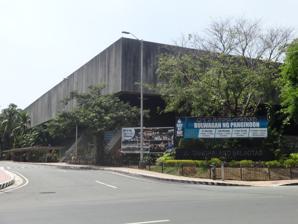
Building: Tanghalang Francisco Balagtas
Country: Philippines
Year built: 1974
Arts center in Metro Manila, Philippines Francisco Balagtas Theater Tanghalang Francisco Balagtas The Tanghalang Francisco Balagtas in 2019 Francisco Balagtas Theater Location in Metro Manila Show map of Metro Manila Francisco Balagtas Theater Location in Luzon Show map of Luzon Francisco Balagtas Theater Location in the Philippines Show map of Philippines Former names Folk Arts Theater (1974 - 2001) Address Cultural Center of the Philippines Complex , Roxas Boulevard , Malate, Manila Philippines Coordinates 14°33′24″N 120°58′51″E / 14.55667°N 120.98083°E / 14.55667; 120.98083 Operator Cultural Center of the Philippines Type National Capacity 8,458 Construction Opened 7 July 1974 ( 1974-07-07 ) Closed March 2020 Architect Leandro V. Locsin The Tanghalang Francisco Balagtas (English: Francisco Balagtas Theater ), formerly known as the Folk Arts Theater , was a theater located in the Cultural Center of the Philippines Complex in Malate, Manila . It is a covered proscenium amphitheater owned by the Cultural Center of the Philippines that was a popular venue for concerts during the 1980s and 1990s. The theater, named after Filipino poet Francisco Balagtas , has a seating capacity of 8,458 in 10 sections and features a broad fascia with a single column-to-column span of 80 meters (260 ft). It is the largest single-span structure in the country, with a 100-by-100-meter (330 ft × 330 ft) roof resting on eight monumental columns. In her book " Cultural Center of the Philippines: Crystal Years ," Visitacion de la Torre described it as a sheltered plaza with a roof that "appears to float, creating the impression that the building is a dream on one's tender hands." The Tanghalan was commissioned by then First Lady Imelda Marcos for the Miss Universe 1974 Pageant, which was to be held in the country for the first time. It was designed by Leandro V. Locsin and built in a record 77 days in time for the pageant. It was originally built to seat an audience of 10,000. It was not air-conditioned and was designed to allow a natural breeze to flow through. The theater was inaugurated on July 7, 1974, with an extravagant cultural showcase dubbed " Kasaysayan ng Lahi ", which featured a military parade by personnel of the Armed Forces of the Philippines . It hosted the international pageant in the same month where Amparo Muñoz of Spain won the title. In 1978, the theater was the venue of the first Philippine Folk Festival, and the first Metropop Song Festival. It was also one of the venues of the Manila International Film Festival, annual Lenten folk presentations, misas de gallo, and an Alamat series depicting Filipino legends or epics through dance and drama. The theater has hosted many popular musical acts of the mid-1980s to the late 1990s, including Janet Jackson , Frank Sinatra , Paula Abdul , Puerto Rican group Menudo , British pop group 5ive , Pearl Jam , Mr. Big , James Ingram , Gary Valenciano , Martin Nievera , Kenny Loggins , Christopher Cross , and Regine Velasquez , and magician David Copperfield . The Folk Arts Theater is also used by different religious groups. Day by Day Christian Ministries , a large international religious organization, leased the area from 2005 to 2020. They have dedicated the Theatre as Bulwagan ng Panginoón (English: Hall of the Lord ). The building also housed the main office of the National Music Competitions for Young Artists Foundation and the Printmakers Association of the Philippines. The building eventually closed in March 2020 amidst the early days of the COVID-19 pandemic in the Philippines . Even before the pandemic, there were already structural damages around the building and the CCP was undergoing a redevelopment process. References